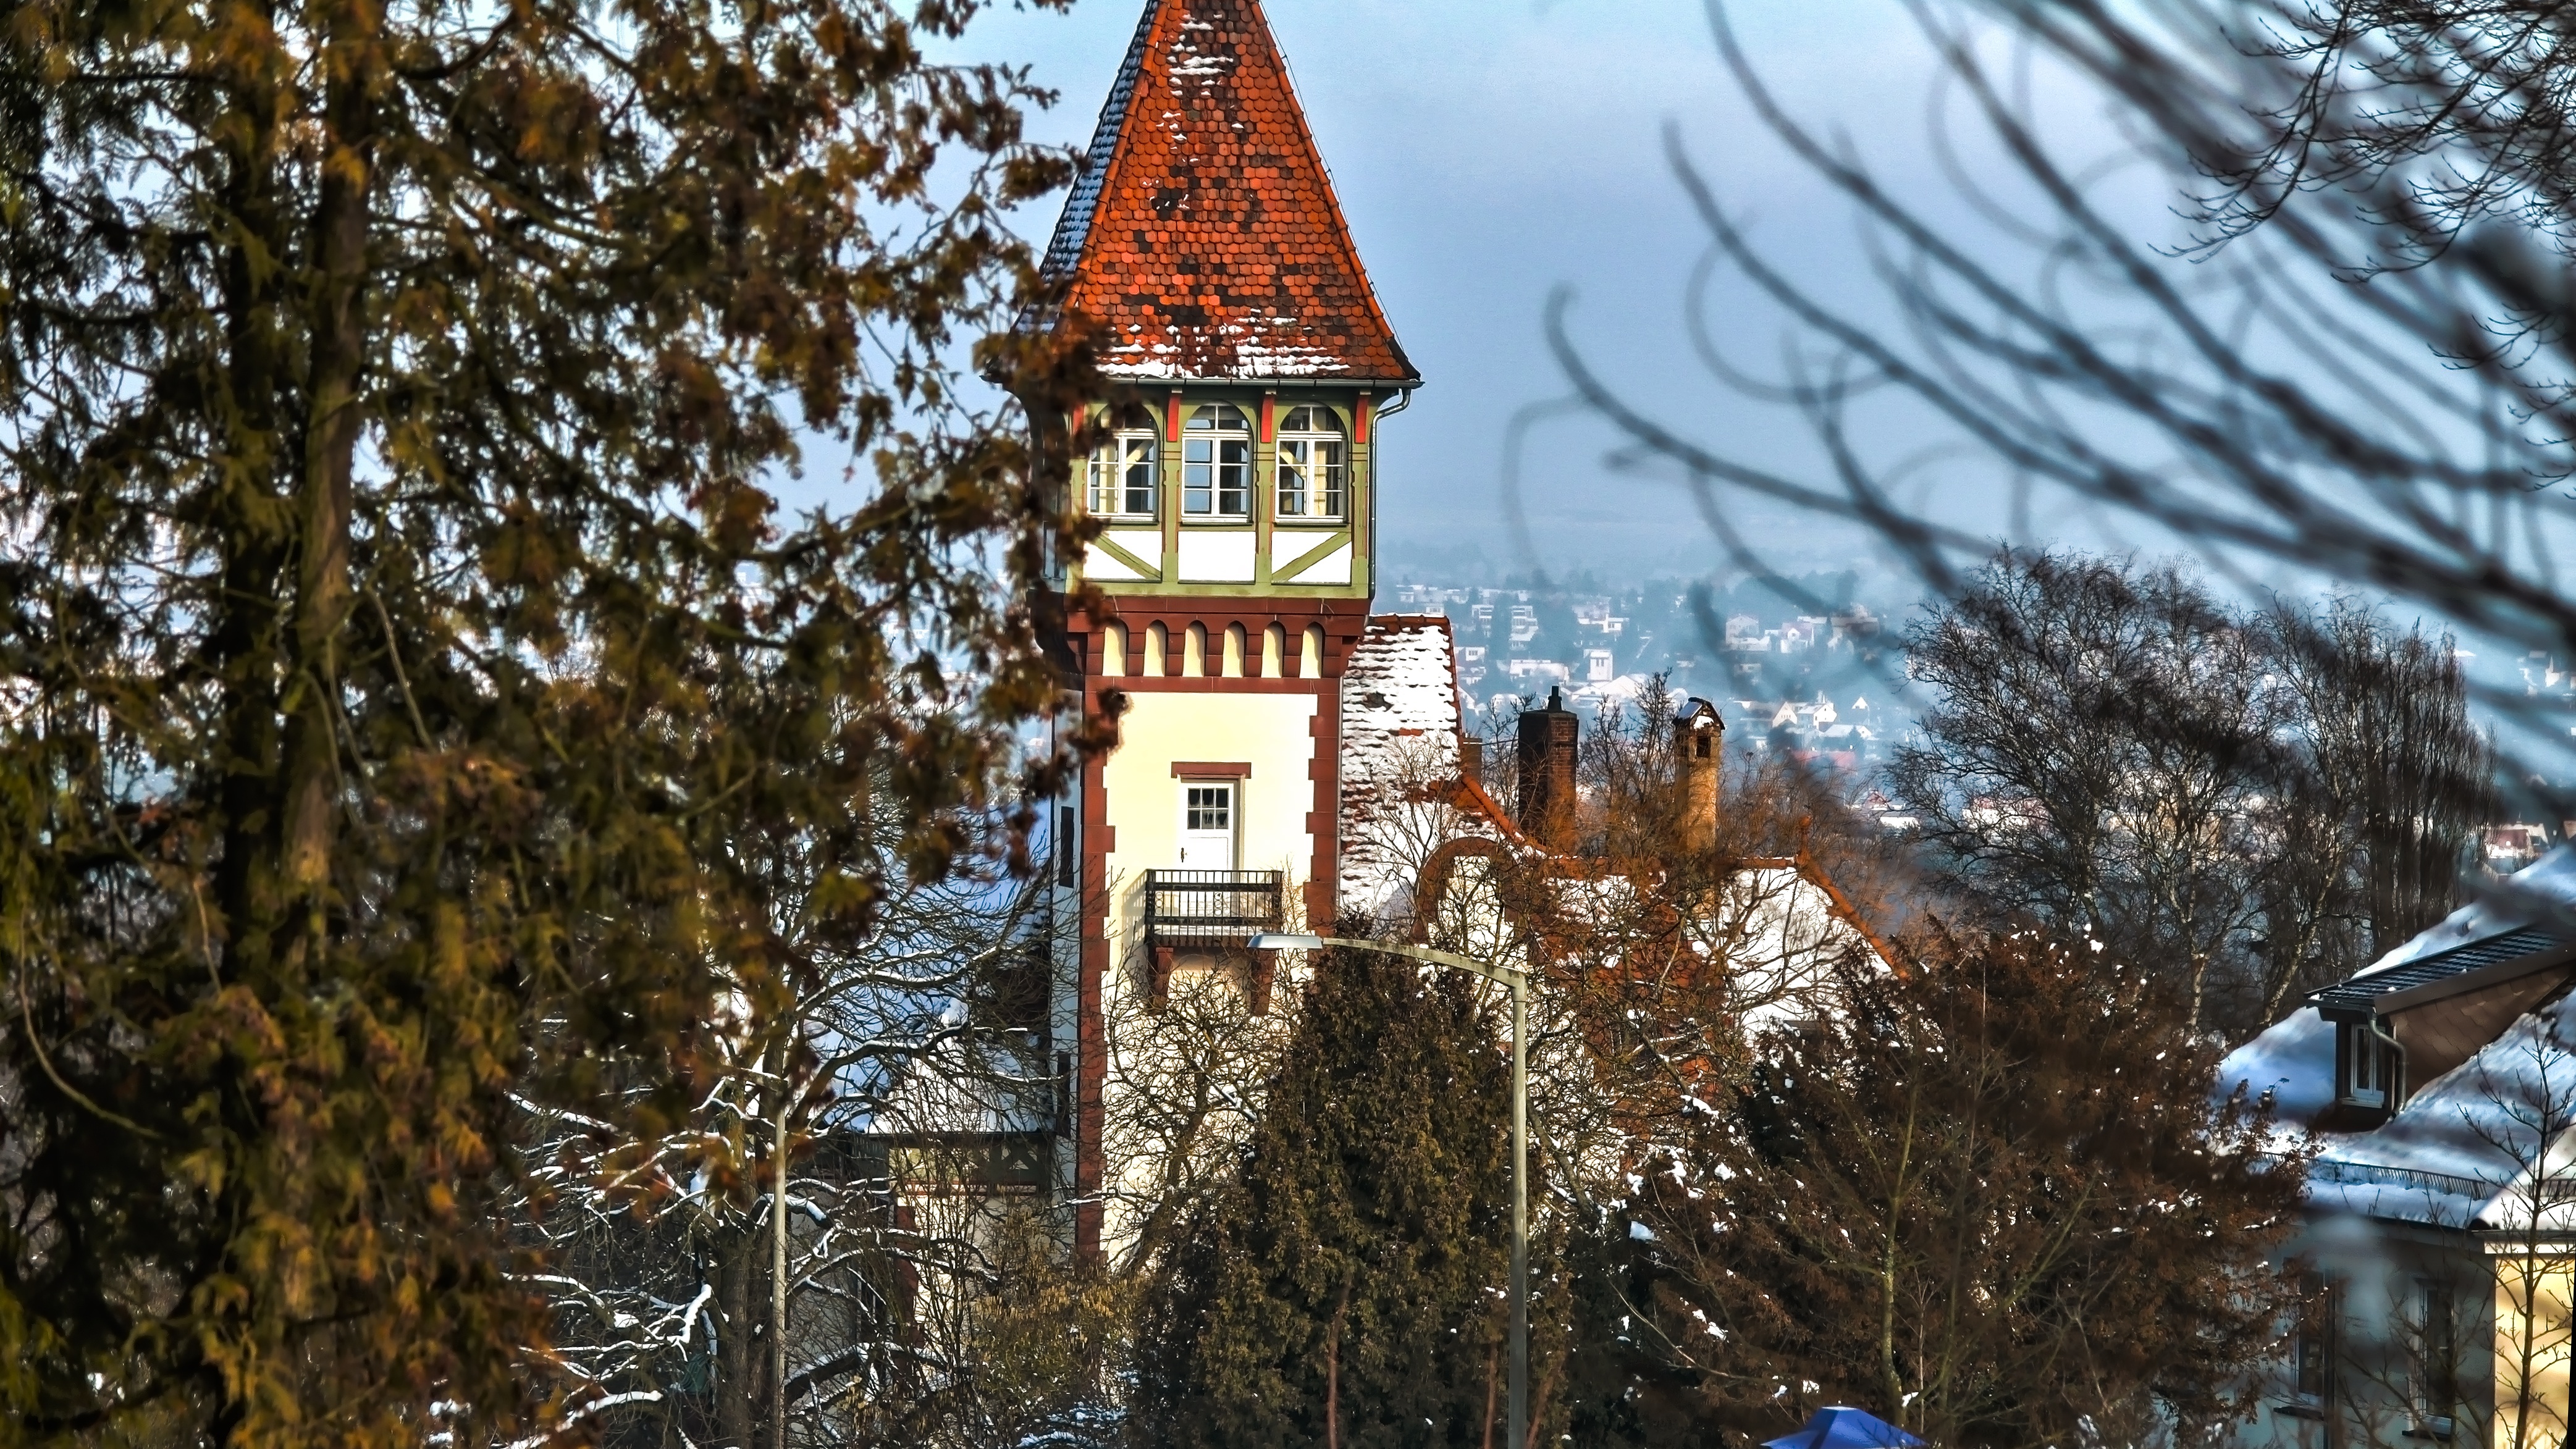
landscape, tree, snow, winter, architecture, sky, view, building, high, tower, autumn, blue, church, season, place of worship, observation tower